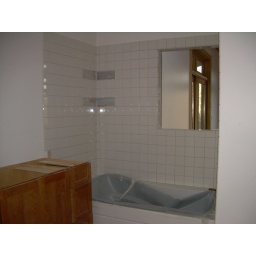
04/02/08. shower tile in bathroom with window to pool room